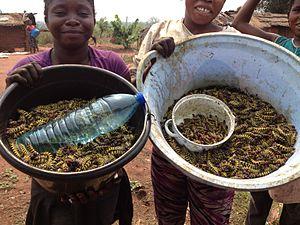
L’entomophagie est la consommation d'insectes par l'être humain. Dans le cas de la consommation d'insectes par les animaux on parle plutôt d'un régime alimentaire insectivore, sauf dans le cas d'un insecte entomophage, parasitoïde ou polyphage.
La cuisine angolaise est un mélange de traditions culinaires, pratiques, aliments et plats associés avec l'Angola. Cette cuisine est influencée par la longue colonisation du pays par le Portugal comprenant également de nombreux aliments importés de ce pays.